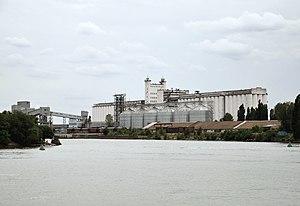
Rostov-sur-le-Don est une ville de l'Ouest de la Russie, sur les rives du fleuve Don, à une quarantaine de kilomètres de son embouchure sur la mer d'Azov et à 959 kilomètres au sud de Moscou. Avec une population qui s'élevait à 1 119 875 habitants en 2016, il s'agit de la dixième ville de Russie. Rostov-sur-le-Don est un grand centre économique, industriel et scientifique et est la capitale officieuse du sud de la Russie. Sur le plan administratif, c'est la capitale de l'oblast de Rostov et du District fédéral du Sud.